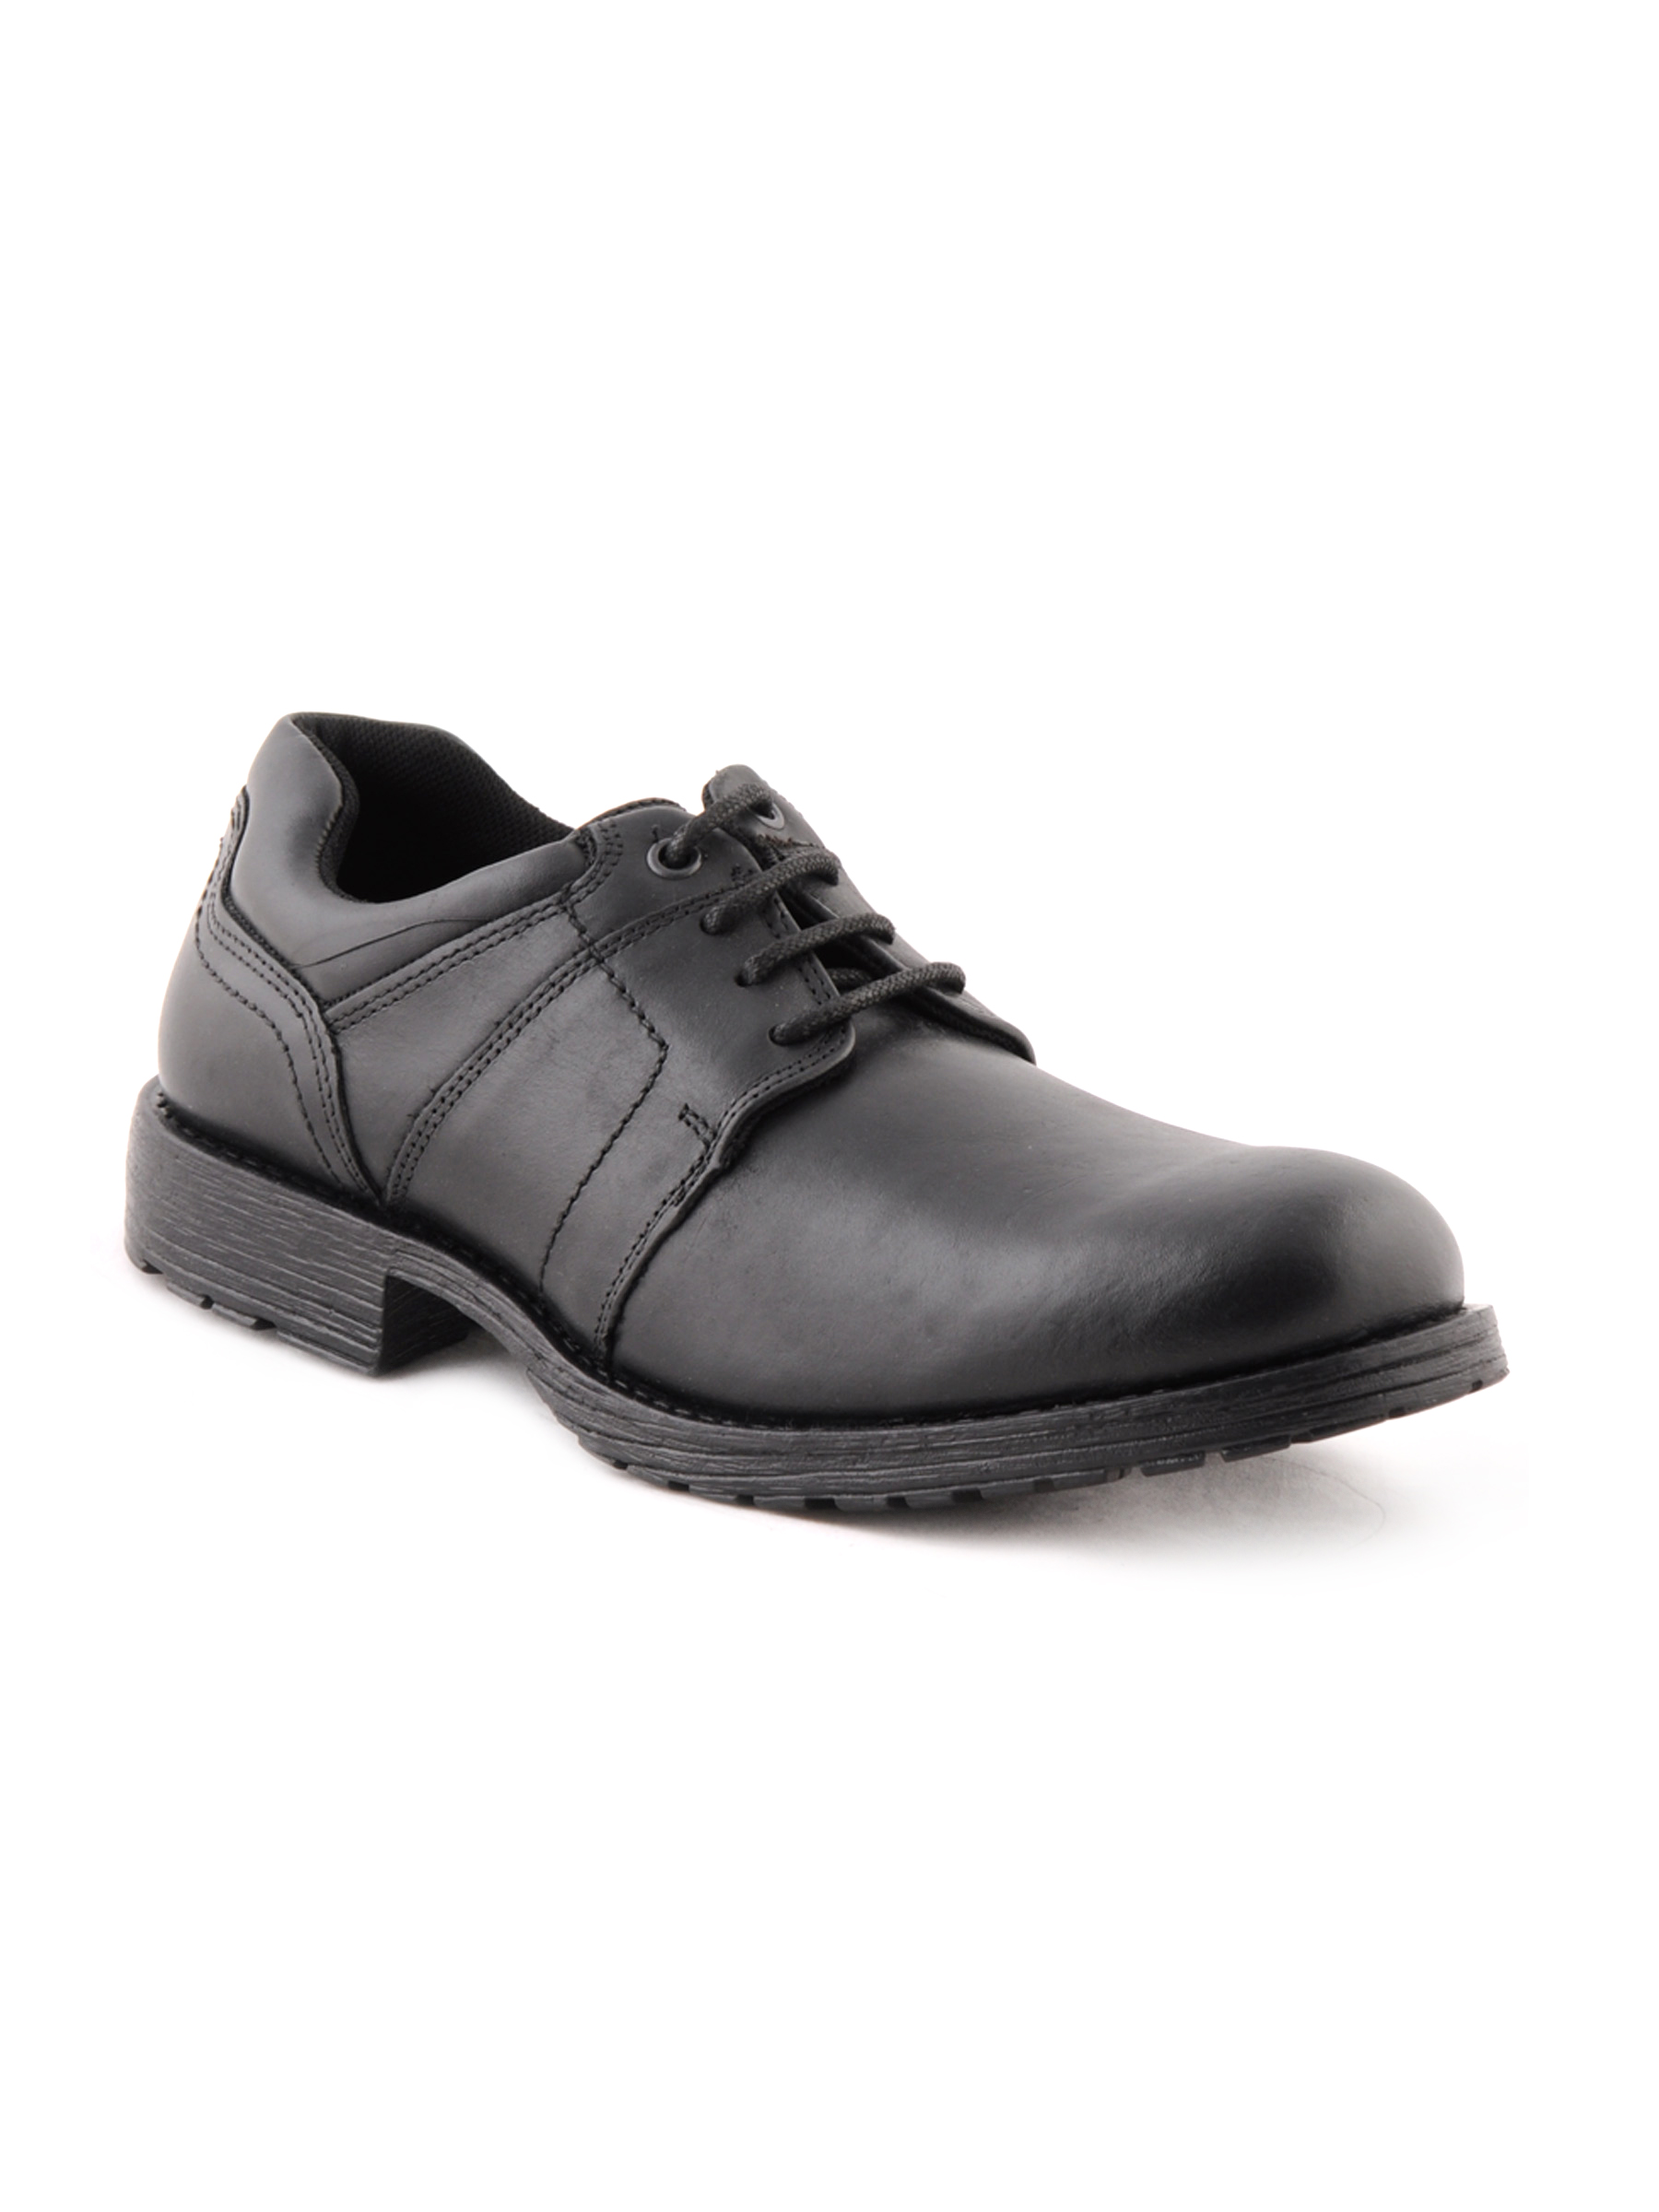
Red Tape Men Black Shoes
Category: Footwear / Shoes / Casual Shoes
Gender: Men
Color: Black
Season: Winter 2018
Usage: Casual